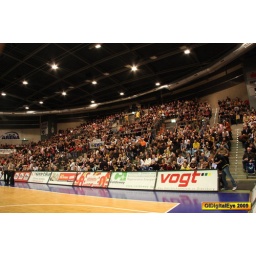
oldenburg ewe baskets vs bonn foto by OlDigitalEye 2009 01 31 7861_2